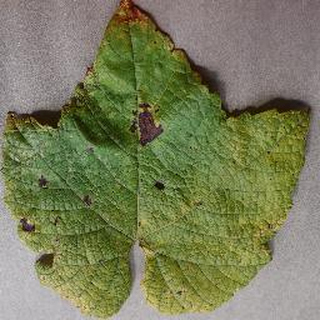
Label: grape_leaf_blight